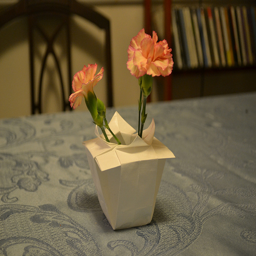
two little flowers sitting in a paper vase
Two flowers sit in a folded up piece of paper on a table.
Two flowers sticking out of the side of a small bowl.
Two flowers in a food container with napkins wrapped around it.
Four pink carnations set in a paper vase.